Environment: lab
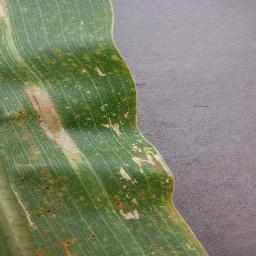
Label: northern_corn_leaf_blight